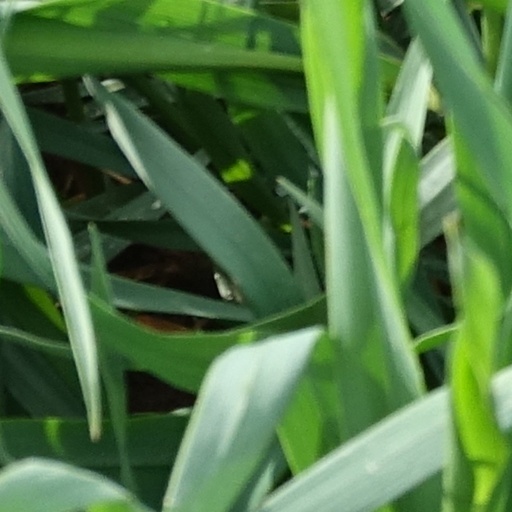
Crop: wheat